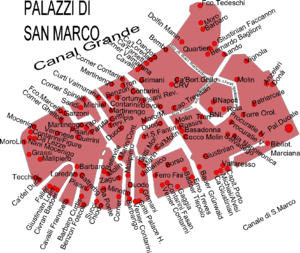
Cet article recense les principaux palais de Venise.